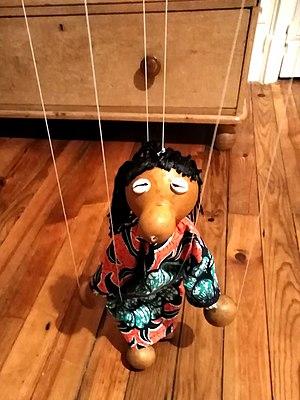
Marionnette en calebasse
Une marionnette à fils ou fantoche est une marionnette contrôlée par des fils qui relient les différentes parties de son corps à un support en bois nommé croix d'attelle ou contrôle. Elle est donc manipulée par le dessus.
La calebasse, ou gourde, est une espèce de plantes herbacées annuelles de la famille des Cucurbitacées, cultivée comme plante potagère pour son fruit caractéristique également dénommé la calebasse. Ce fruit est utilisé à l'état sec depuis des temps préhistoriques dans toutes les régions du monde pour fabriquer divers objets, ou plus rarement consommé à l'état frais comme légume.